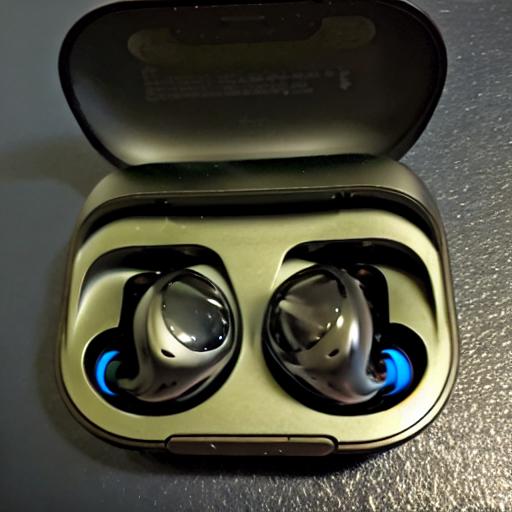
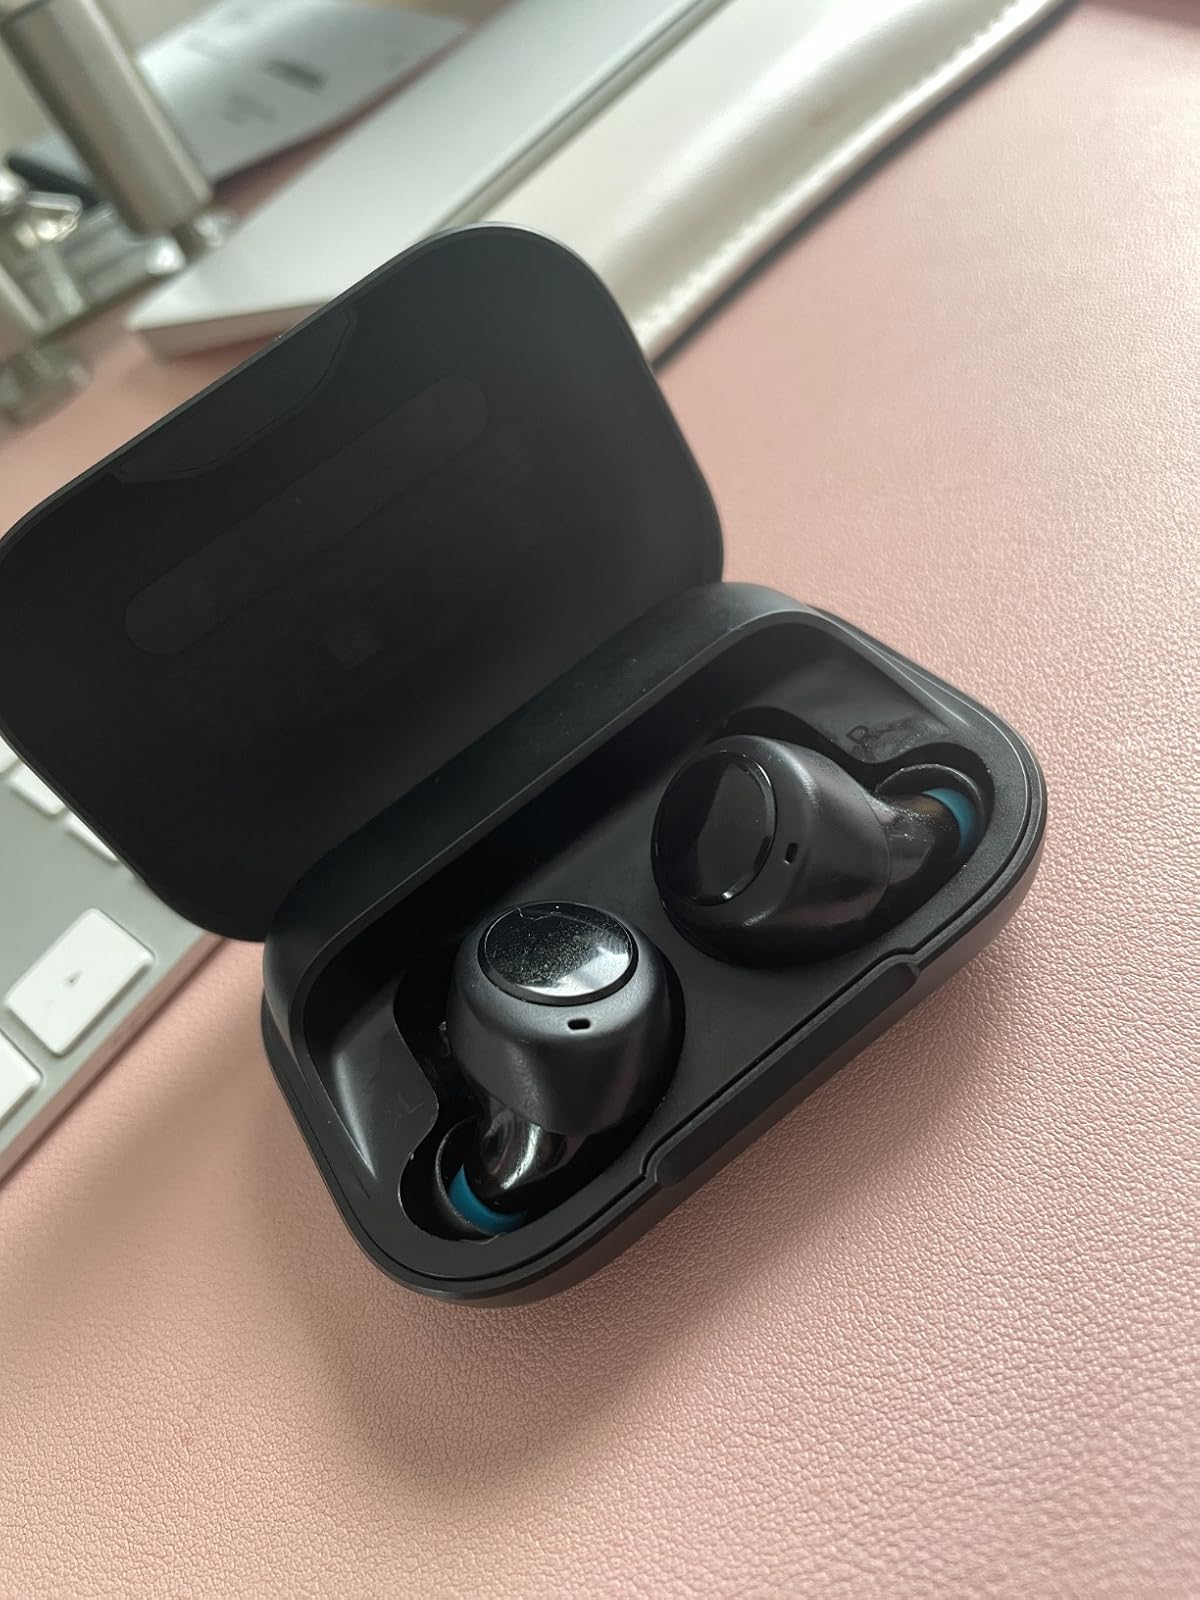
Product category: earbuds
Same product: no